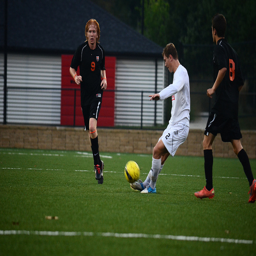
The three men are playing soccer outdoor with a yellow ball
Three young men playing soccer at the playground
The one in white is kicking the ball while the ones in black are running.
Soccer player in white kicking a ball between two men.
A man kicking a soccer ball by another man.